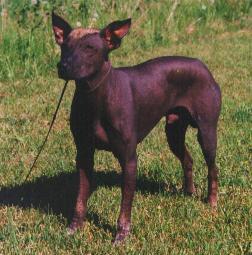
Mexican_hairless